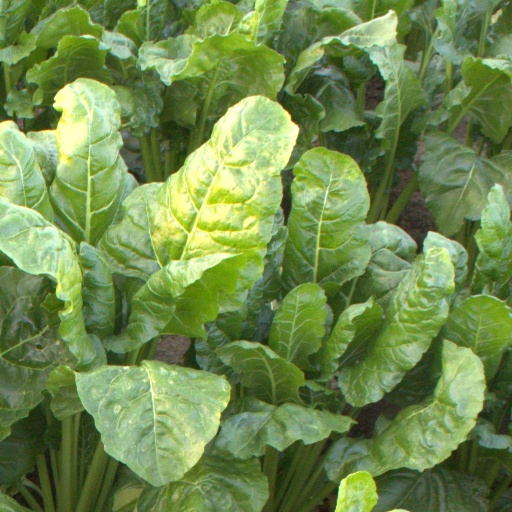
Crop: sugar beet